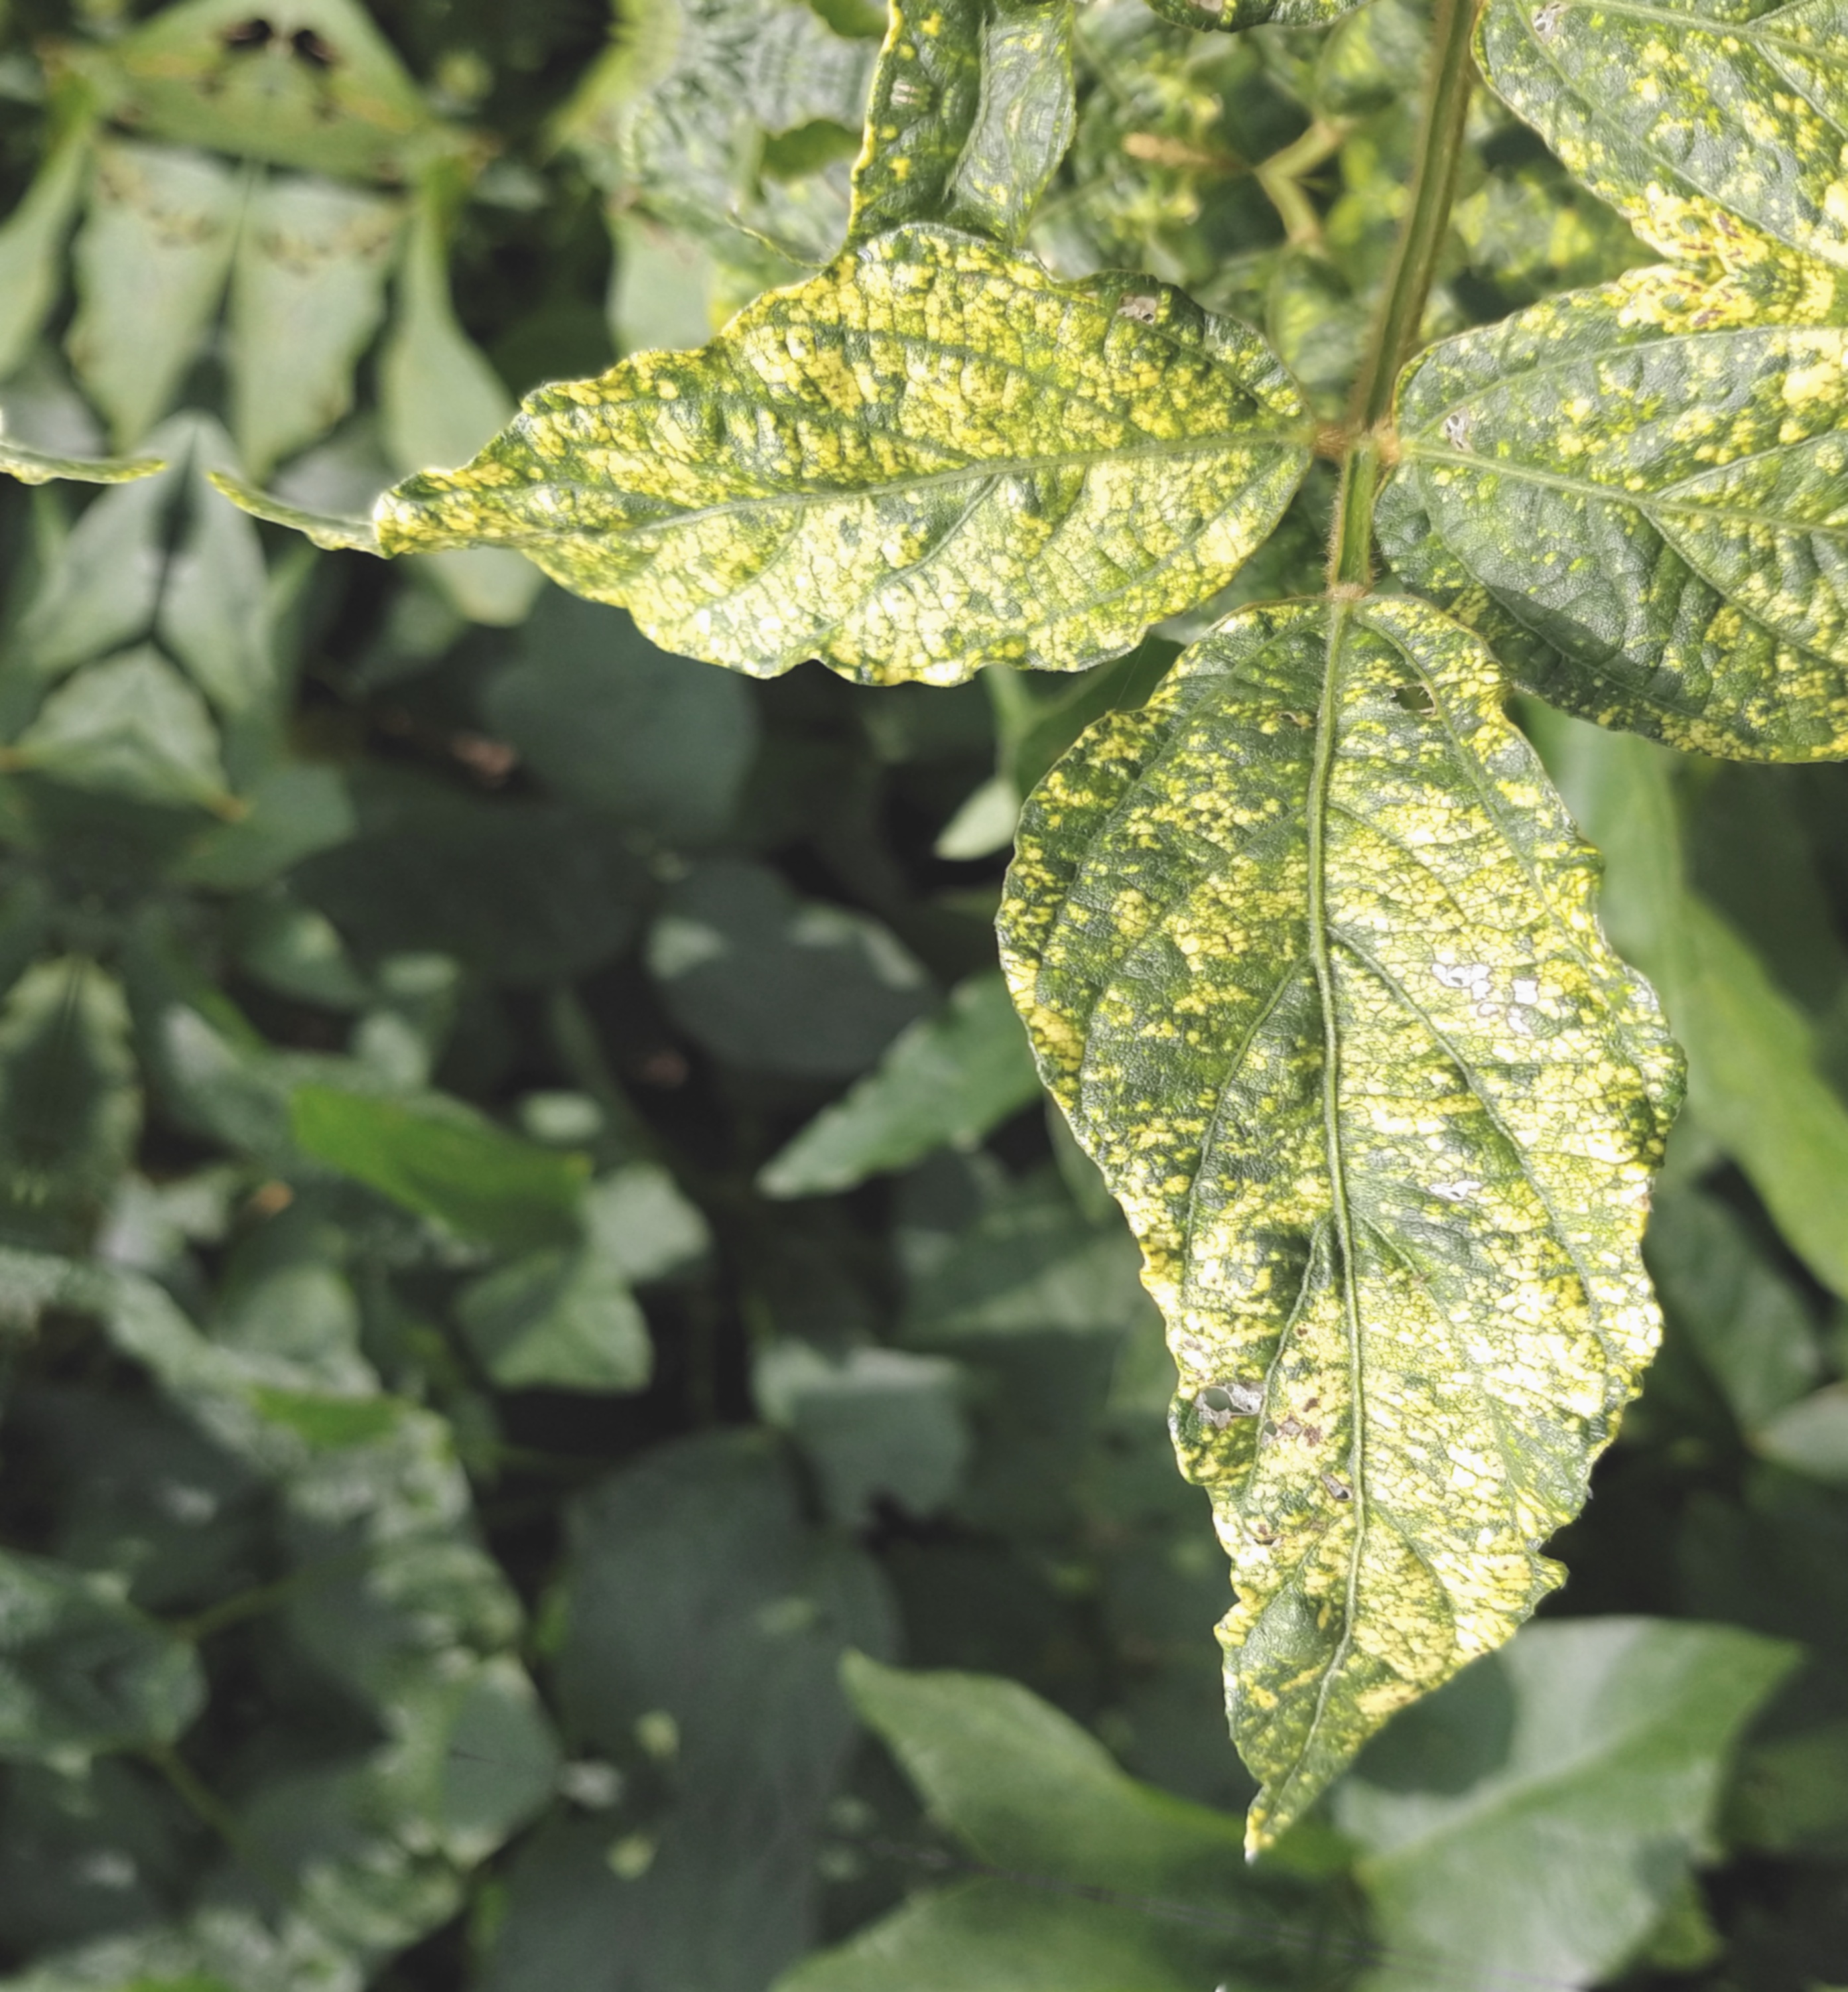
Label: Disease